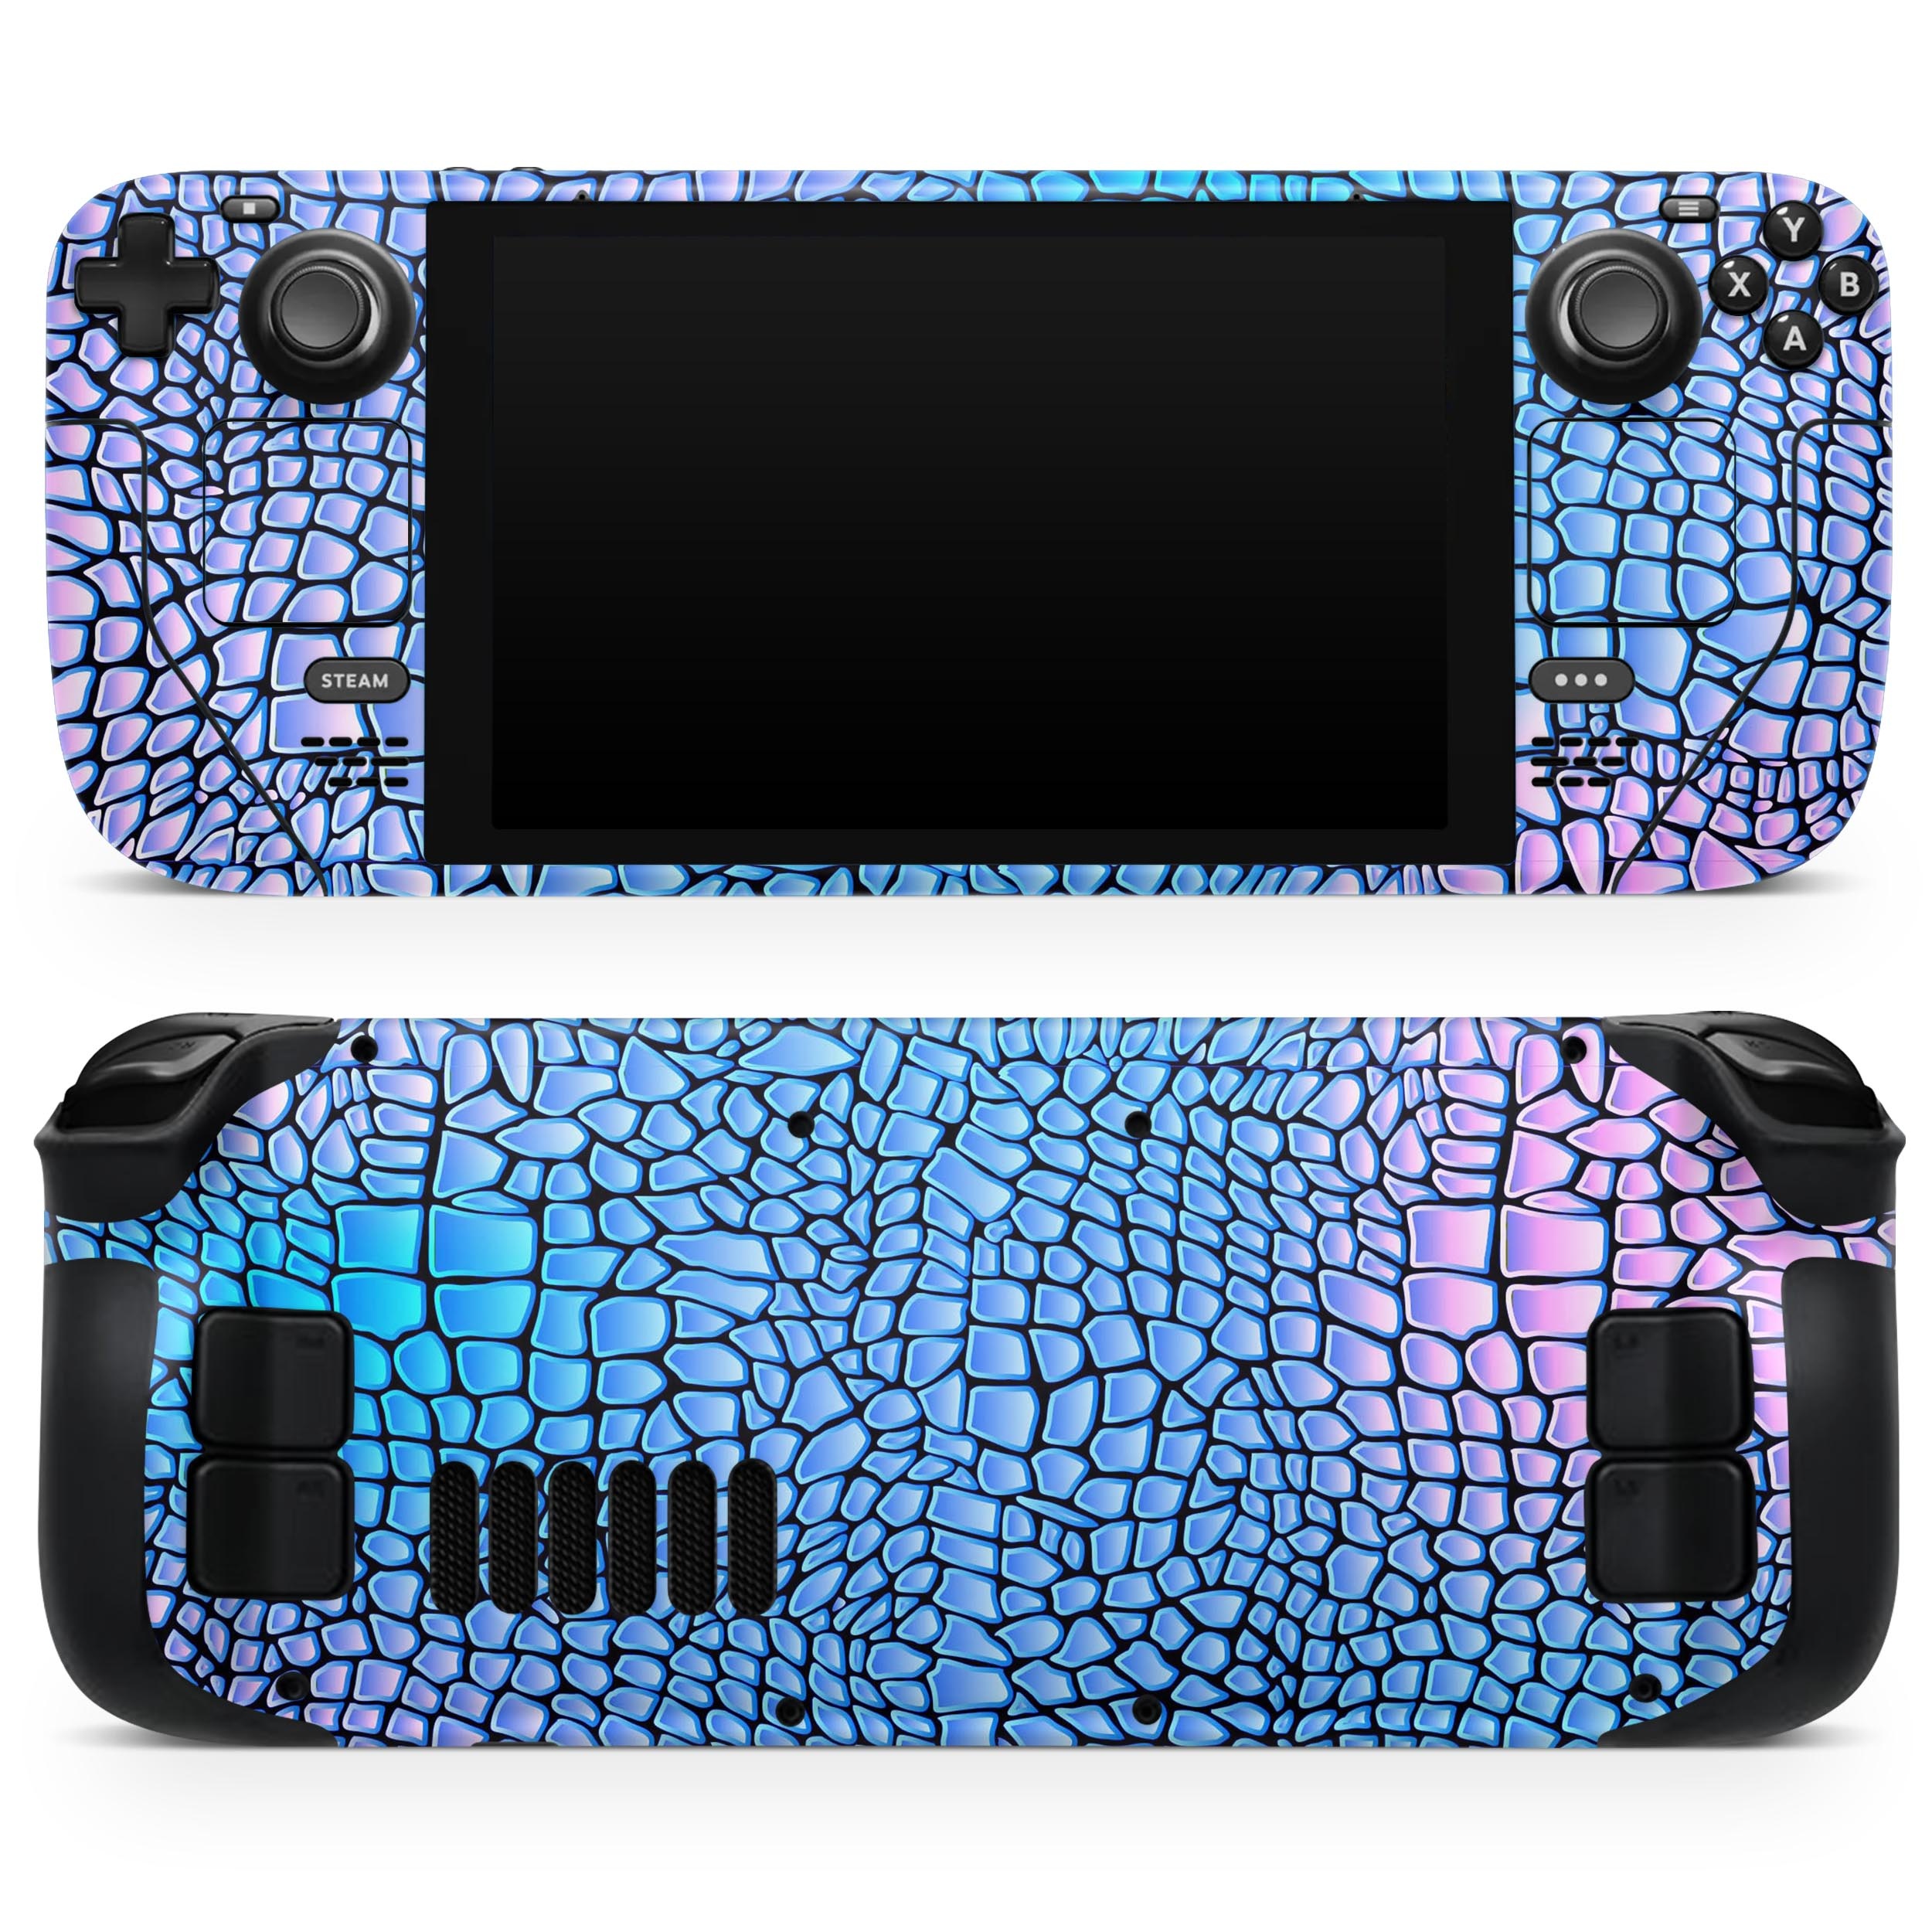
Neon Vibrant Snake Skin Pattern // Full Body Skin Decal Wrap Kit for the Steam Deck handheld gaming computer
✅ Compatible with Steam Deck: PRECISION FIT* // This skin fits snugly like a glove to the curves of your Steam Deck without adding bulk. Silky Soft-touch Feeling: The matte finish of the skin feels great in your hand, better than the naked Steam Deck, you'll forget it's even using a skin! This is NOT a hard case, but a premium vinyl decal, skin wrap that covers the Steam Deck with cut-outs to allow for full use of the Steam Deck. ✅ Protection without the BULK: Each skin provides your Steam Deck with edge-to-edge coverage for improved scratch defense. Air-Release adhesive backing to prevent air-bubbles during application. Steam Deck not included. ✅ How It's Made: Each skin is created carefully with a comprehensive three-layer production process using 3M materials that ensures the highest quality finished product. It begins with a patented Air-Release Adhesive backing that prevents air-bubbles from occurring during the installation process. Once the graphic is printed by our state-of-the-art equipment, we apply a crystal-clear lamination layer in our soft-matte or high-gloss finishes that protects your skin from daily abrasion & abuse.
Brand: Design Skinz
Category: Electronics > Video Game Console Accessories > Portable Game Console Accessories > Portable Game Console Skins